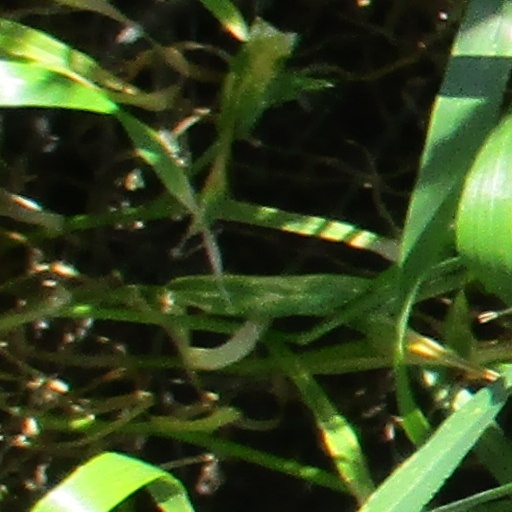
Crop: wheat